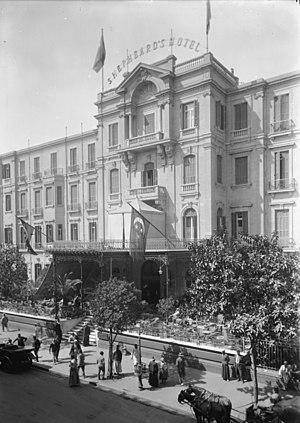
Olivia Manning est une femme de lettres britannique, connue principalement pour une série de romans où la thématique du voyage et de l’odyssée occupe une large place. Son expérience personnelle à l’étranger lui fournit la matière de ses écrits, qui démontrent toutefois de réelles qualités d’imagination. La critique lui reconnaît également un talent pour la description de lieux et une appréciation fine de la culture et de l’histoire des communautés qu’elle évoque.
L’hôtel Shepheard est un ancien hôtel situé au Caire, en Égypte, en activité des années 1840 à 1952, date de son incendie. Un hôtel moderne est construit à proximité en 1957.